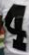
Number: 4